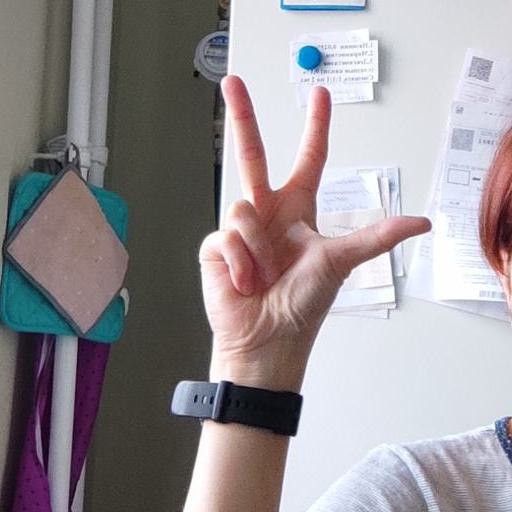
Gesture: three2